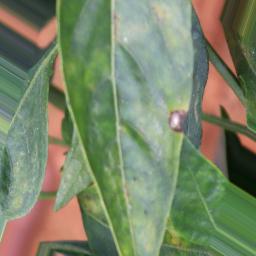
Label: cercospora